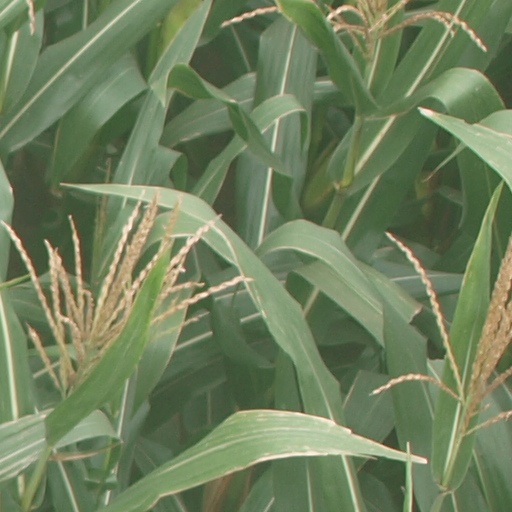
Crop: maize; corn